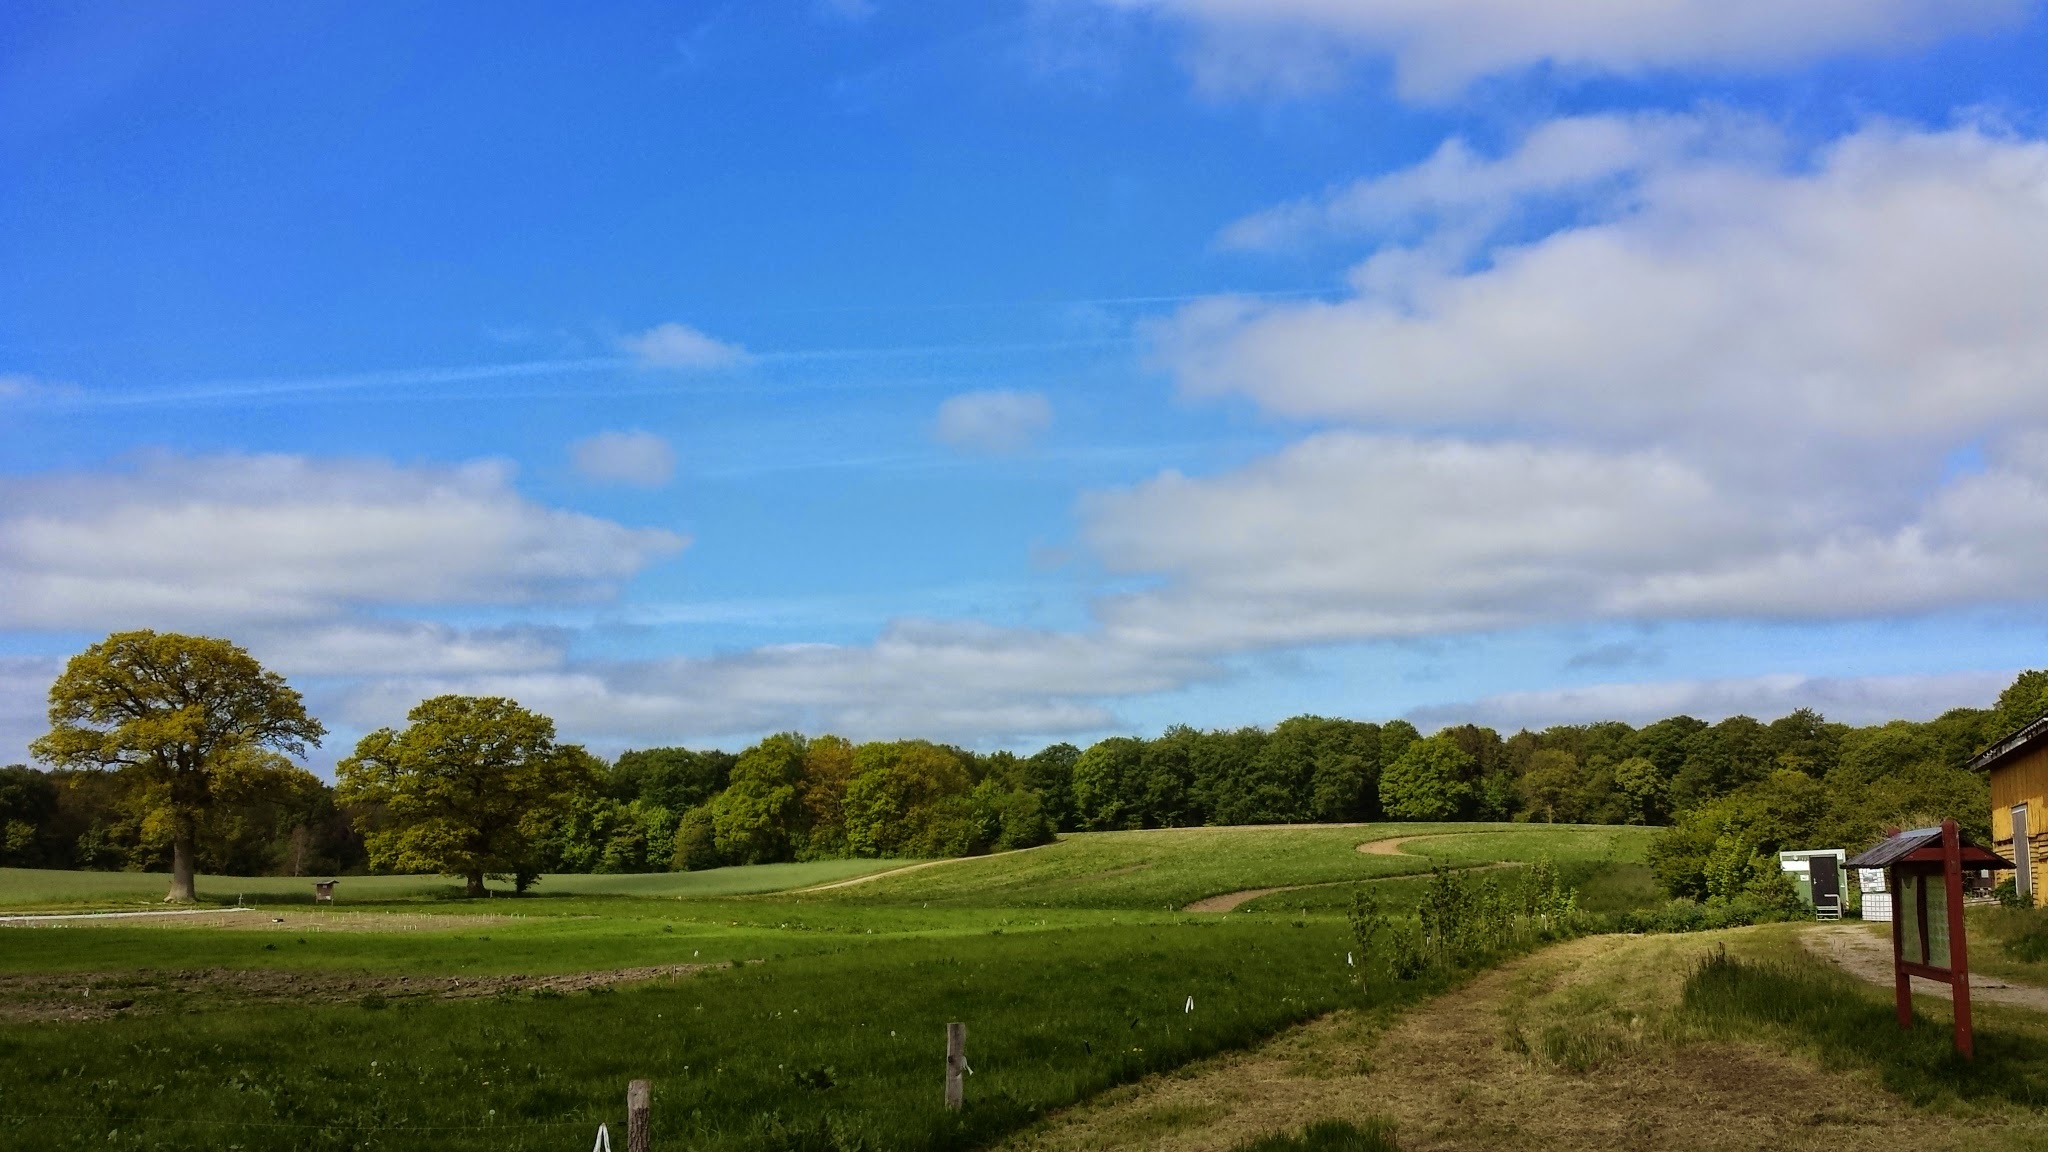
landscape, tree, grass, horizon, cloud, sky, field, farm, lawn, meadow, prairie, hill, summer, pasture, agriculture, plain, grassland, rural area, woody plant, krogerup